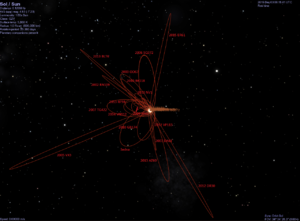
(308933) 2006 SQ372
Omløbsbanerne af en række af solsystemets fjernliggende objekter. 2006 SQ372s bane ses midt i billedet. Billedet kan forstørres ved at klikke på det.
(308933) 2006 SQ₃₇₂ er et lille trans-neptunsk objekt, som blev opdaget i forbindelse med Sloan Digital Sky Survey-projektet af Andrew Becker og Nathan Kaib samt andre kollegaer.